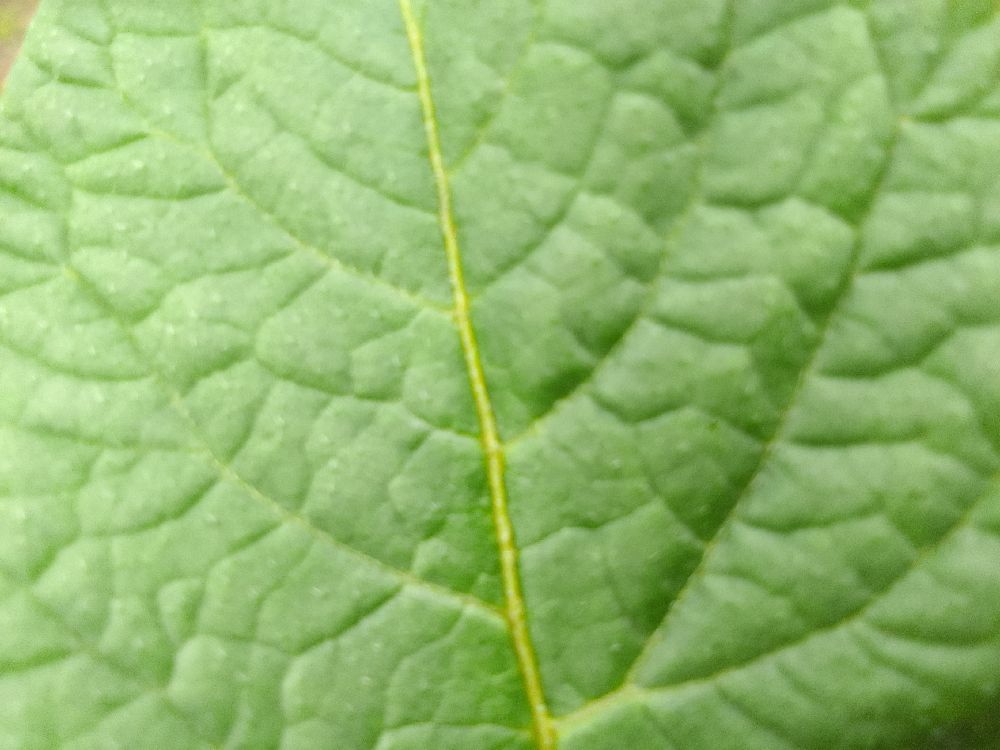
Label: Healthy